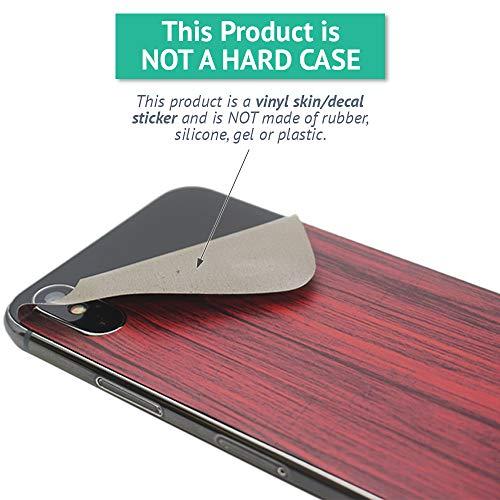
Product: MightySkins Skin Compatible with Razor Hovertrax 2.0 Hover Board - Urban Camo | Protective, Durable, and Unique Vinyl Decal wrap Cover | Easy to Apply, Remove, and Change Styles | Made in The USA
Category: Sports & Outdoors | Outdoor Recreation | Skates, Skateboards & Scooters | Scooters & Equipment | Accessories
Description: SET THE TREND: Show off your unique style with MightySkins for your Razor Hovertrax 2.
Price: $9.69
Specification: ProductDimensions:9x0.1x6inches|ItemWeight:0.16ounces|ShippingWeight:0.96ounces|ASIN:B01NCFEV0P|Itemmodelnumber:RAHOV2-UrbanCamo